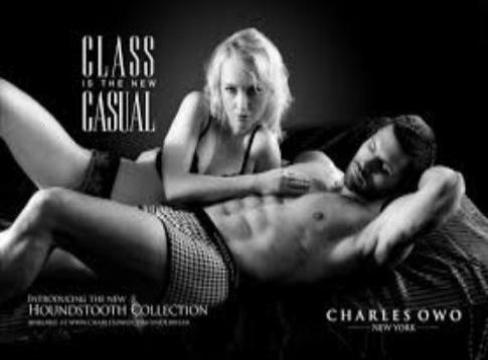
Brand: charles owo
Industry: Clothes